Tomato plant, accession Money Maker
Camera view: bottom (45 deg); turntable rotation: 180 degrees
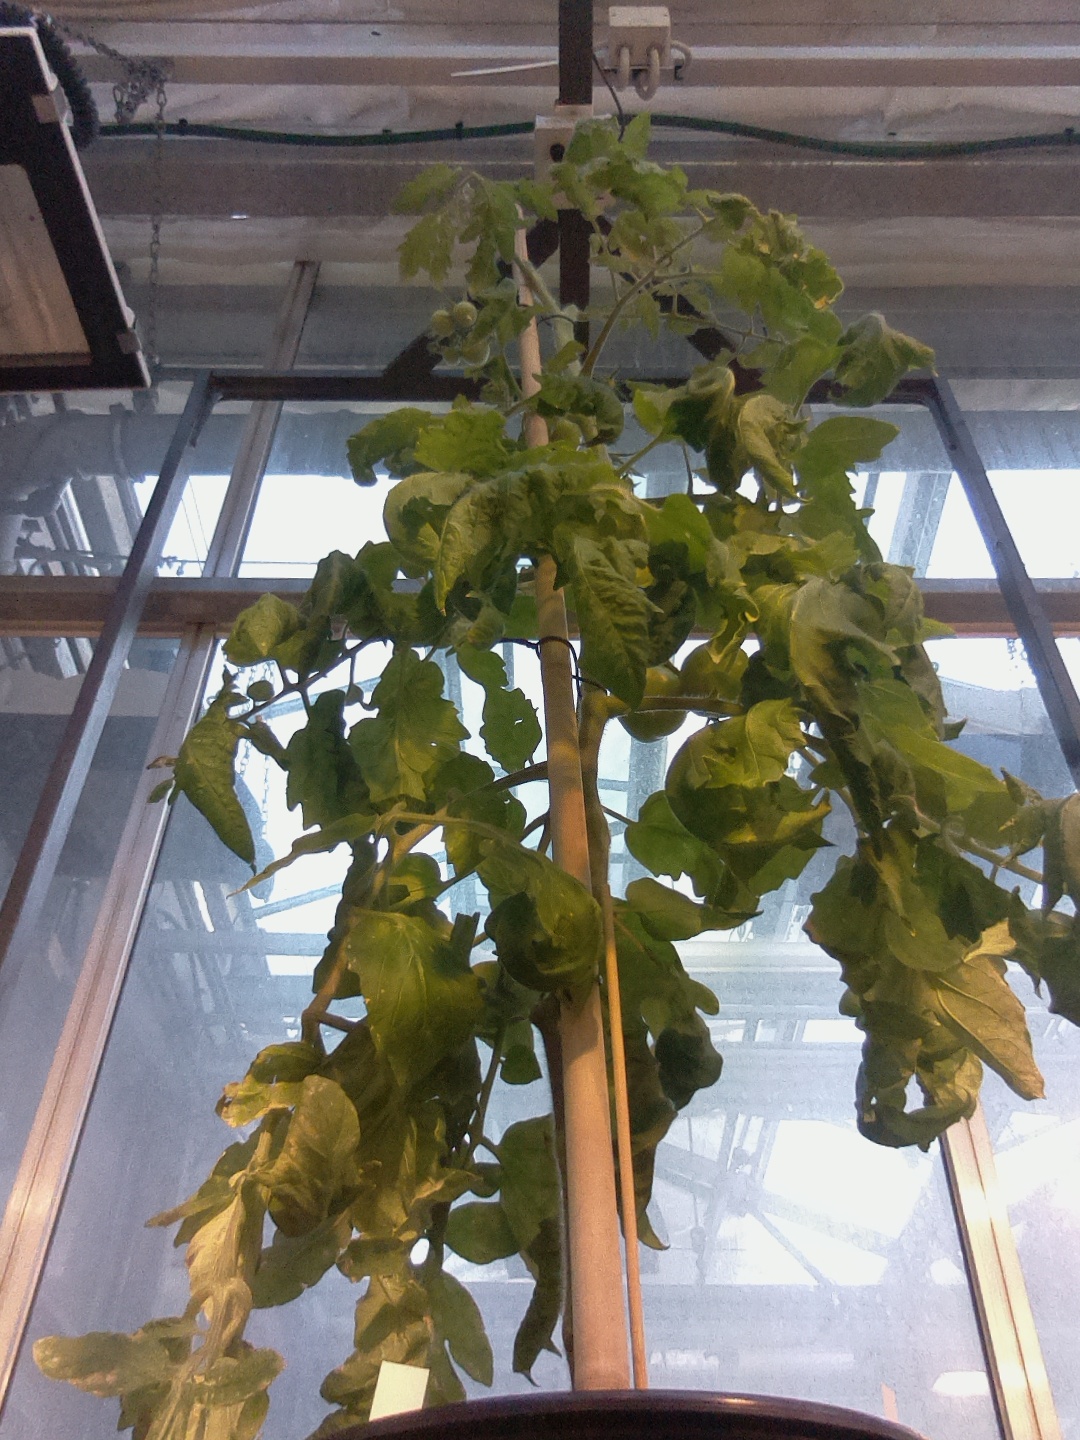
BBCH growth stage 79: 90% -100% of final fruit size